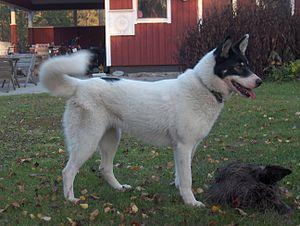
Les laïkas sont des chiens de travail russes. Laïka est le mot russe pour « aboyeur ». Le nom de la race ainsi signifie simplement « chien qui aboie » en russe, se référant au fait que les laïkas sont des chiens élevés sélectivement pour leurs capacités à aboyer. Ces chiens de chasses des régions boisées de la Sibérie étaient polyvalents, et furent également utilisés au trait.
Le laïka de Sibérie orientale est une race de chien d'origine russe. C'est un chien de type spitz, sélectionné comme chien de chasse polyvalent adapté aux terrains de la Sibérie orientale. La race est populaire en Russie et en Scandinavie.